Million Dollar Challenge (TV program)

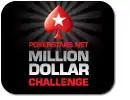
Million Dollar Challenge logo

Million Dollar Challenge (also referred to as the PokerStars Million Dollar Challenge and PokerStars.net Million Dollar Challenge) is the most watched poker show in television history. It is sponsored by PokerStars. The show, which airs on the Fox Broadcasting Company, debuted on October 11, 2009. The show is hosted by Chris Rose and features Daniel Negreanu. The first season included five episodes following the FOX network Sunday National Football League coverage. The finale aired on December 27, 2009. The eight-episode season 2 premiered on September 19, 2010 and concluded on December 12.